List of drugs by year of discovery

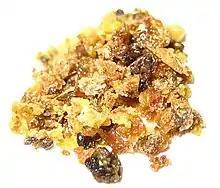
A sample of raw opium

Opioids are among the world's oldest known drugs. Use of the opium poppy for medical, recreational, and religious purposes can be traced to the 4th century BCE, when Hippocrates wrote about it for its analgesic properties, stating, "Divinum opus est sedare dolores." (""Divine work is the easing of pain"")